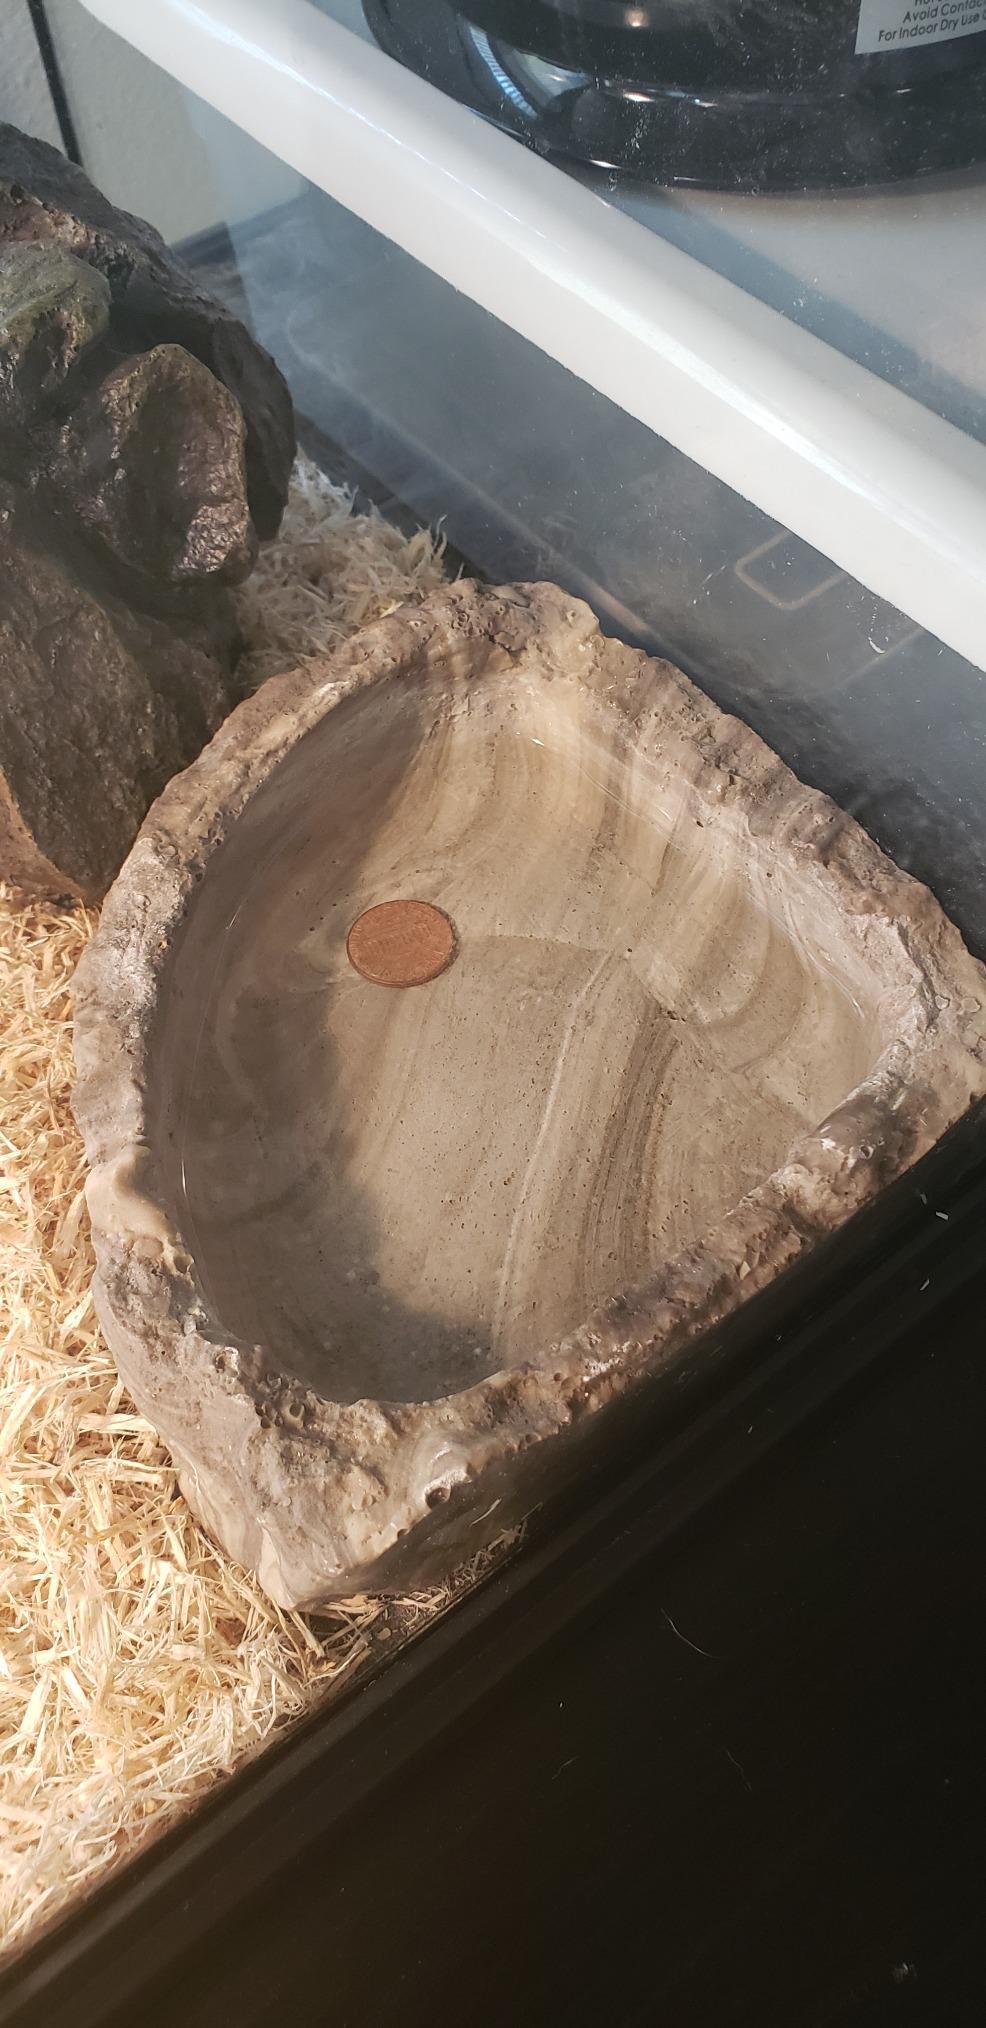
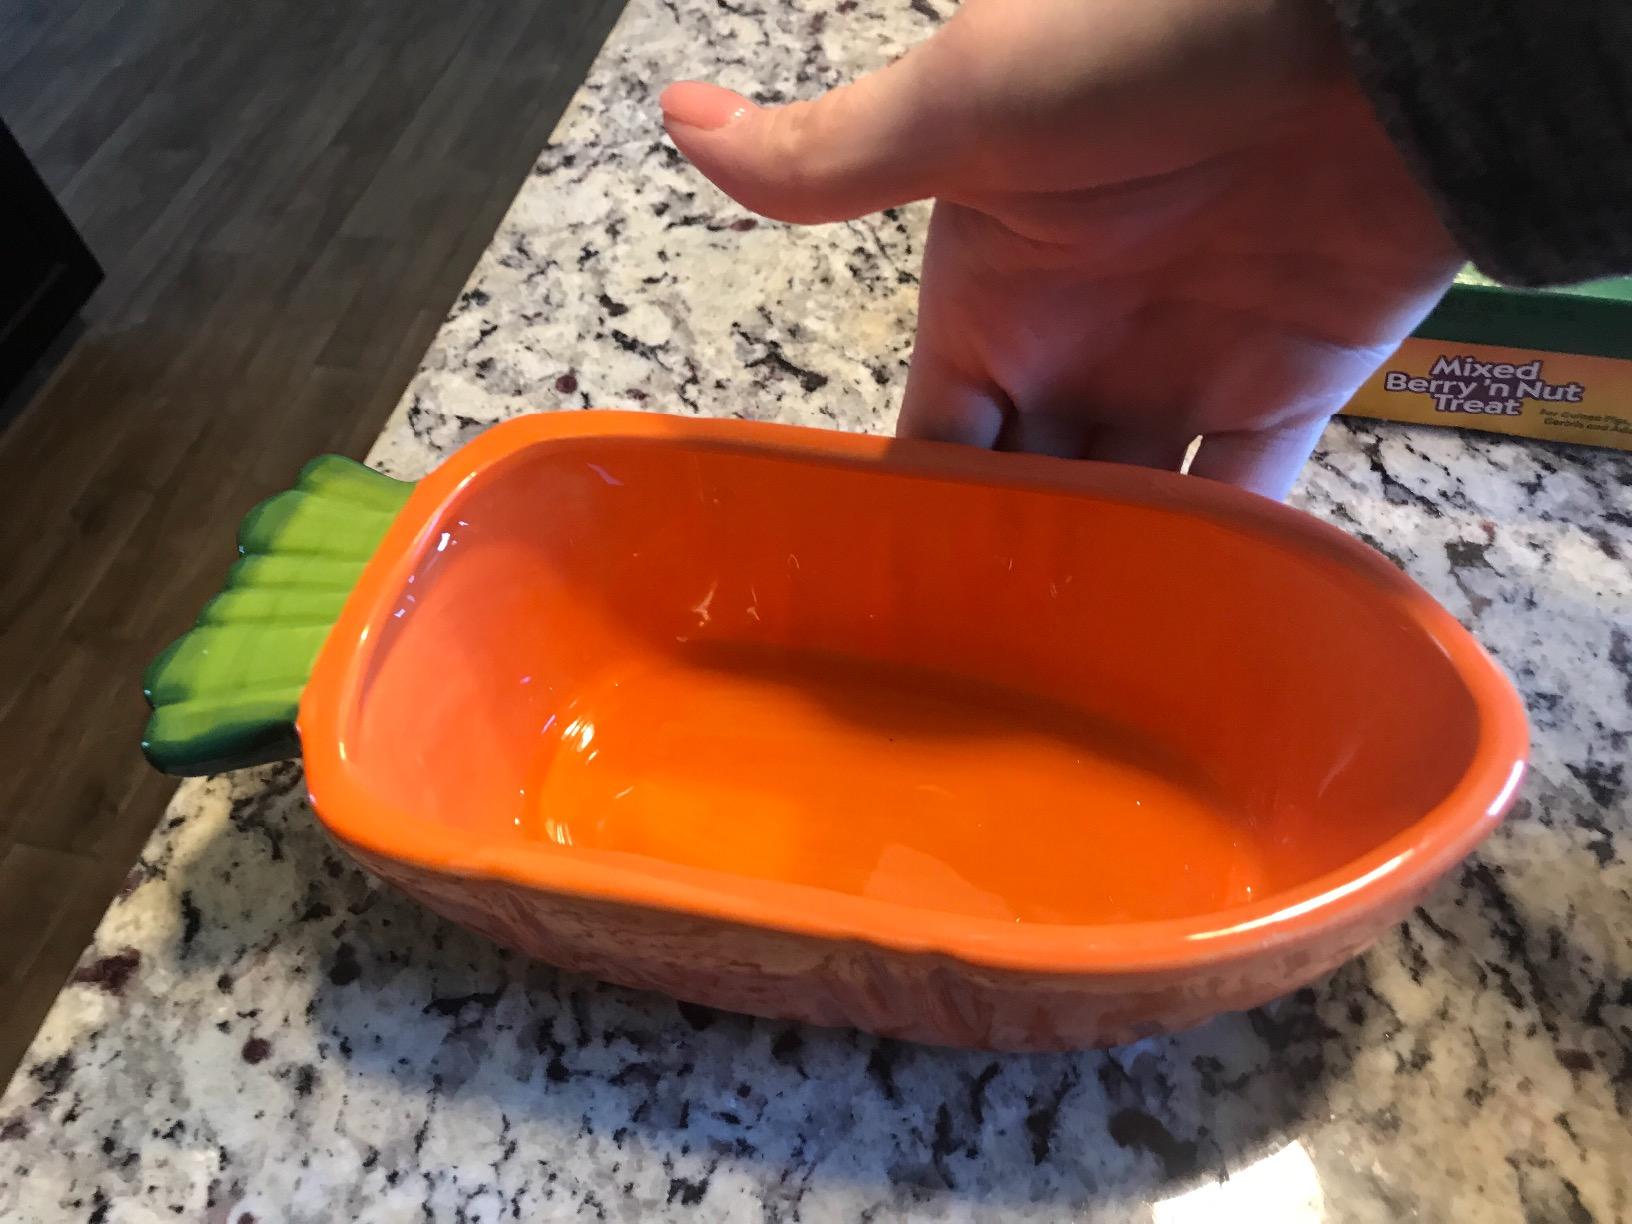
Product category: items_bowl
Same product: no